Aadmi (1993 film)

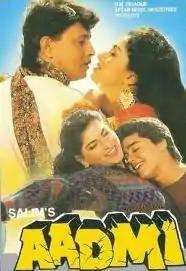
DVD Cover

Aadmi is a 1993 Indian Hindi-language action film directed by Arshad Khan, starring Mithun Chakraborty, Gautami, Harish and Ajit Khan. The film features a score and soundtrack composed by Jatin–Lalit, while Anwar Sagar wrote the lyrics. This film was notable for well known villain Shakti Kapoor's rare positive role of an honest police officer.